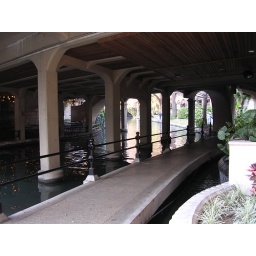
Stone columns supporting a bridge over the San Antonio River.